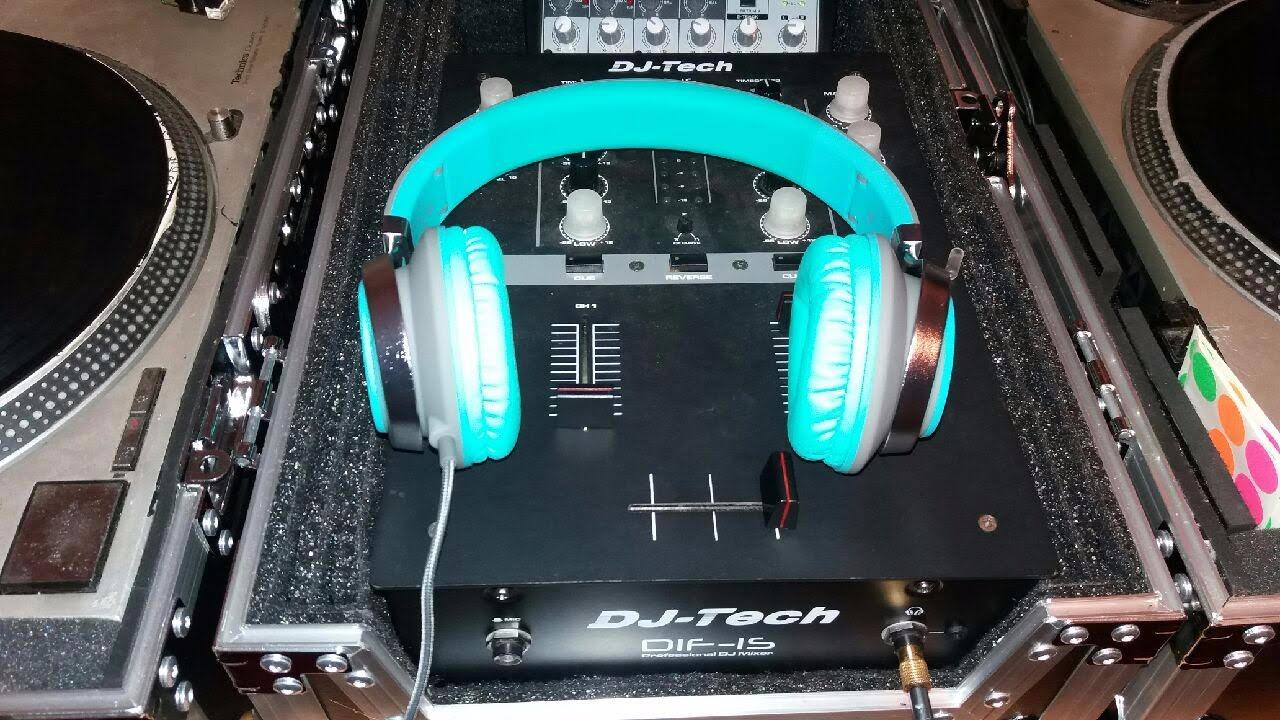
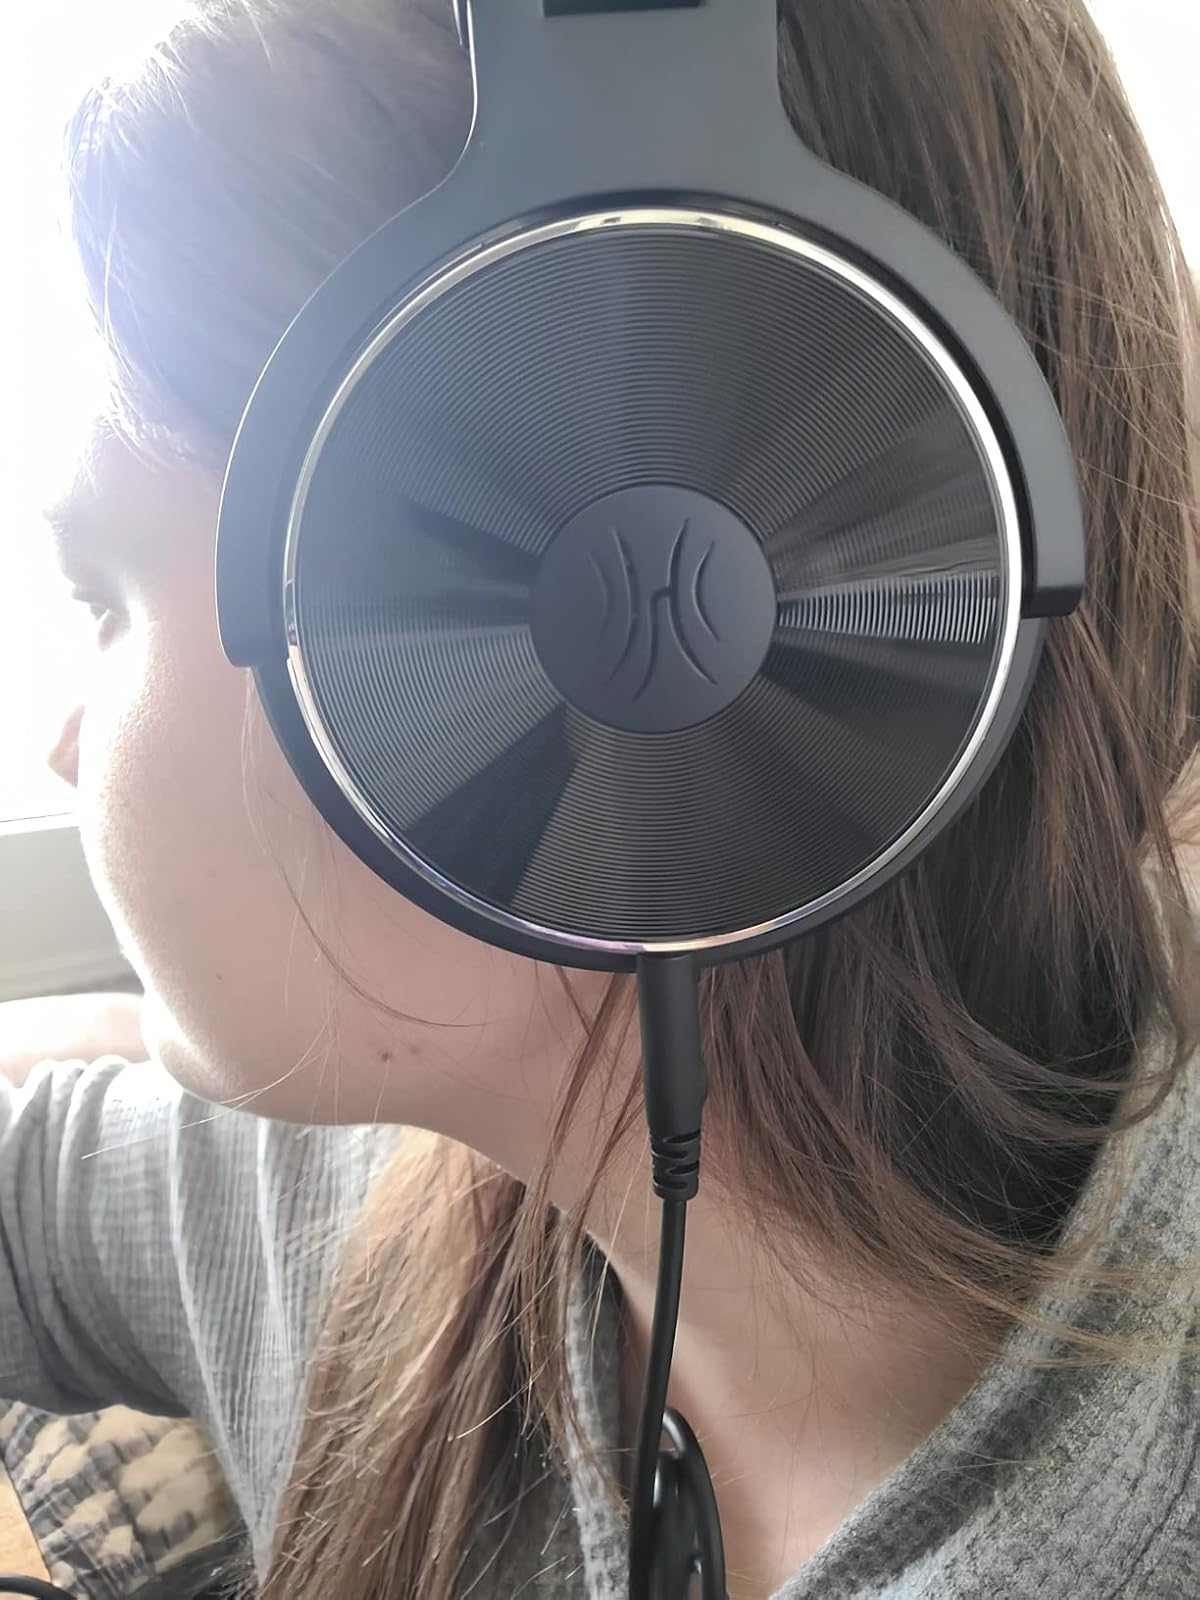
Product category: headphones
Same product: no